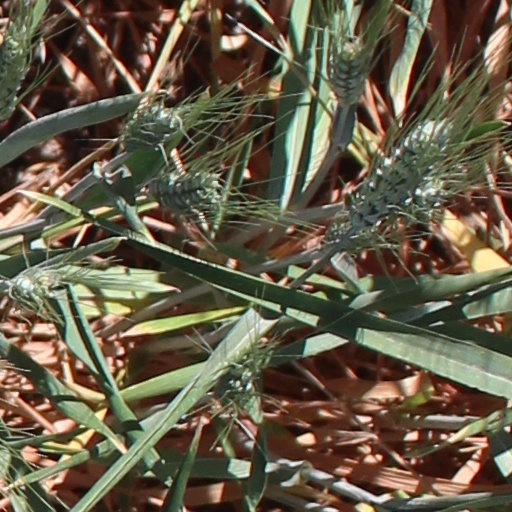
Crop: wheat